Grasshopper beam engine

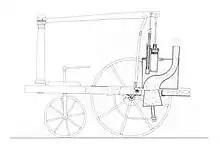
William Murdoch's model steam carriage of 1784

The first recorded example of a grasshopper beam was William Murdoch's model steam carriage of 1784. The beam offered negligible mechanical advantage and appears to have been used primarily instead of a crosshead, for what was effectively a return connecting rod engine. The American engineer Oliver Evans drew a high-pressure marine grasshopper engine in 1801, and in 1805 built the "Oruktor Amphibolos", an amphibious dredger.